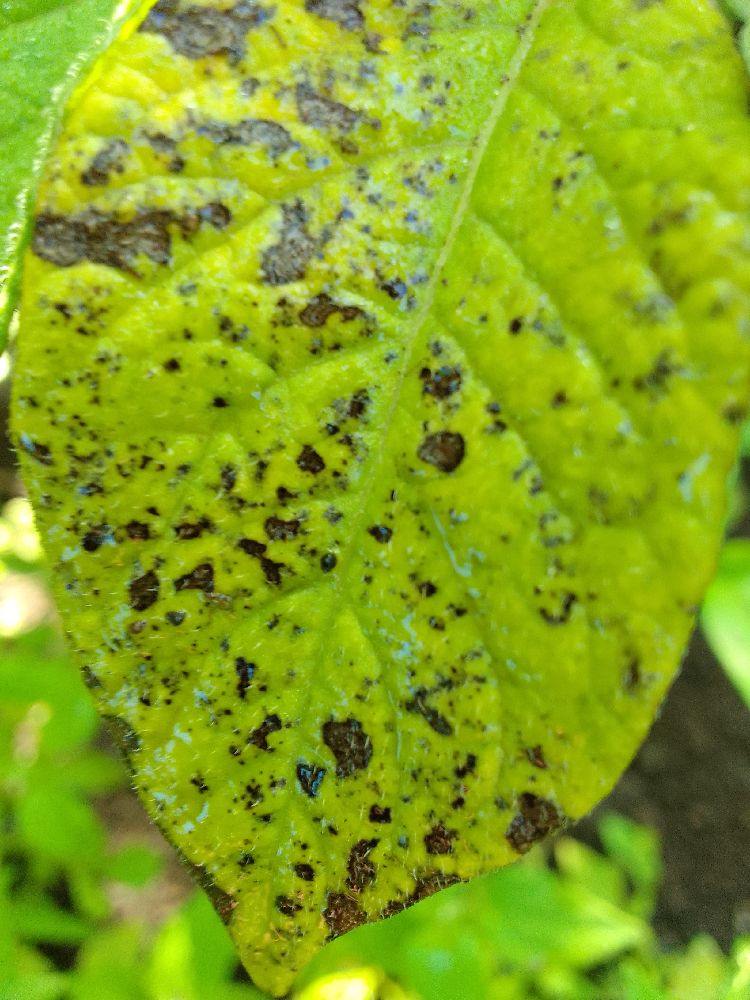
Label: Early blight